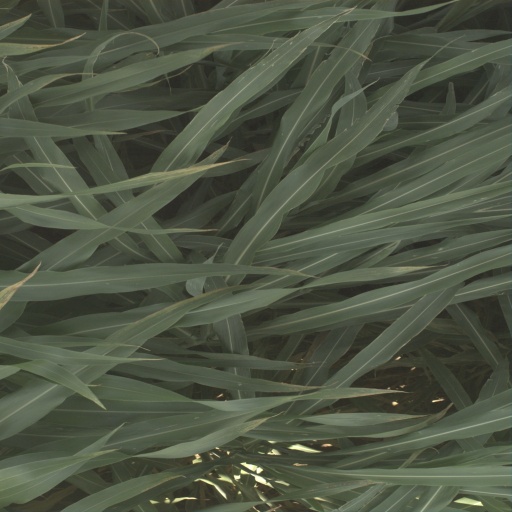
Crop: sorghum